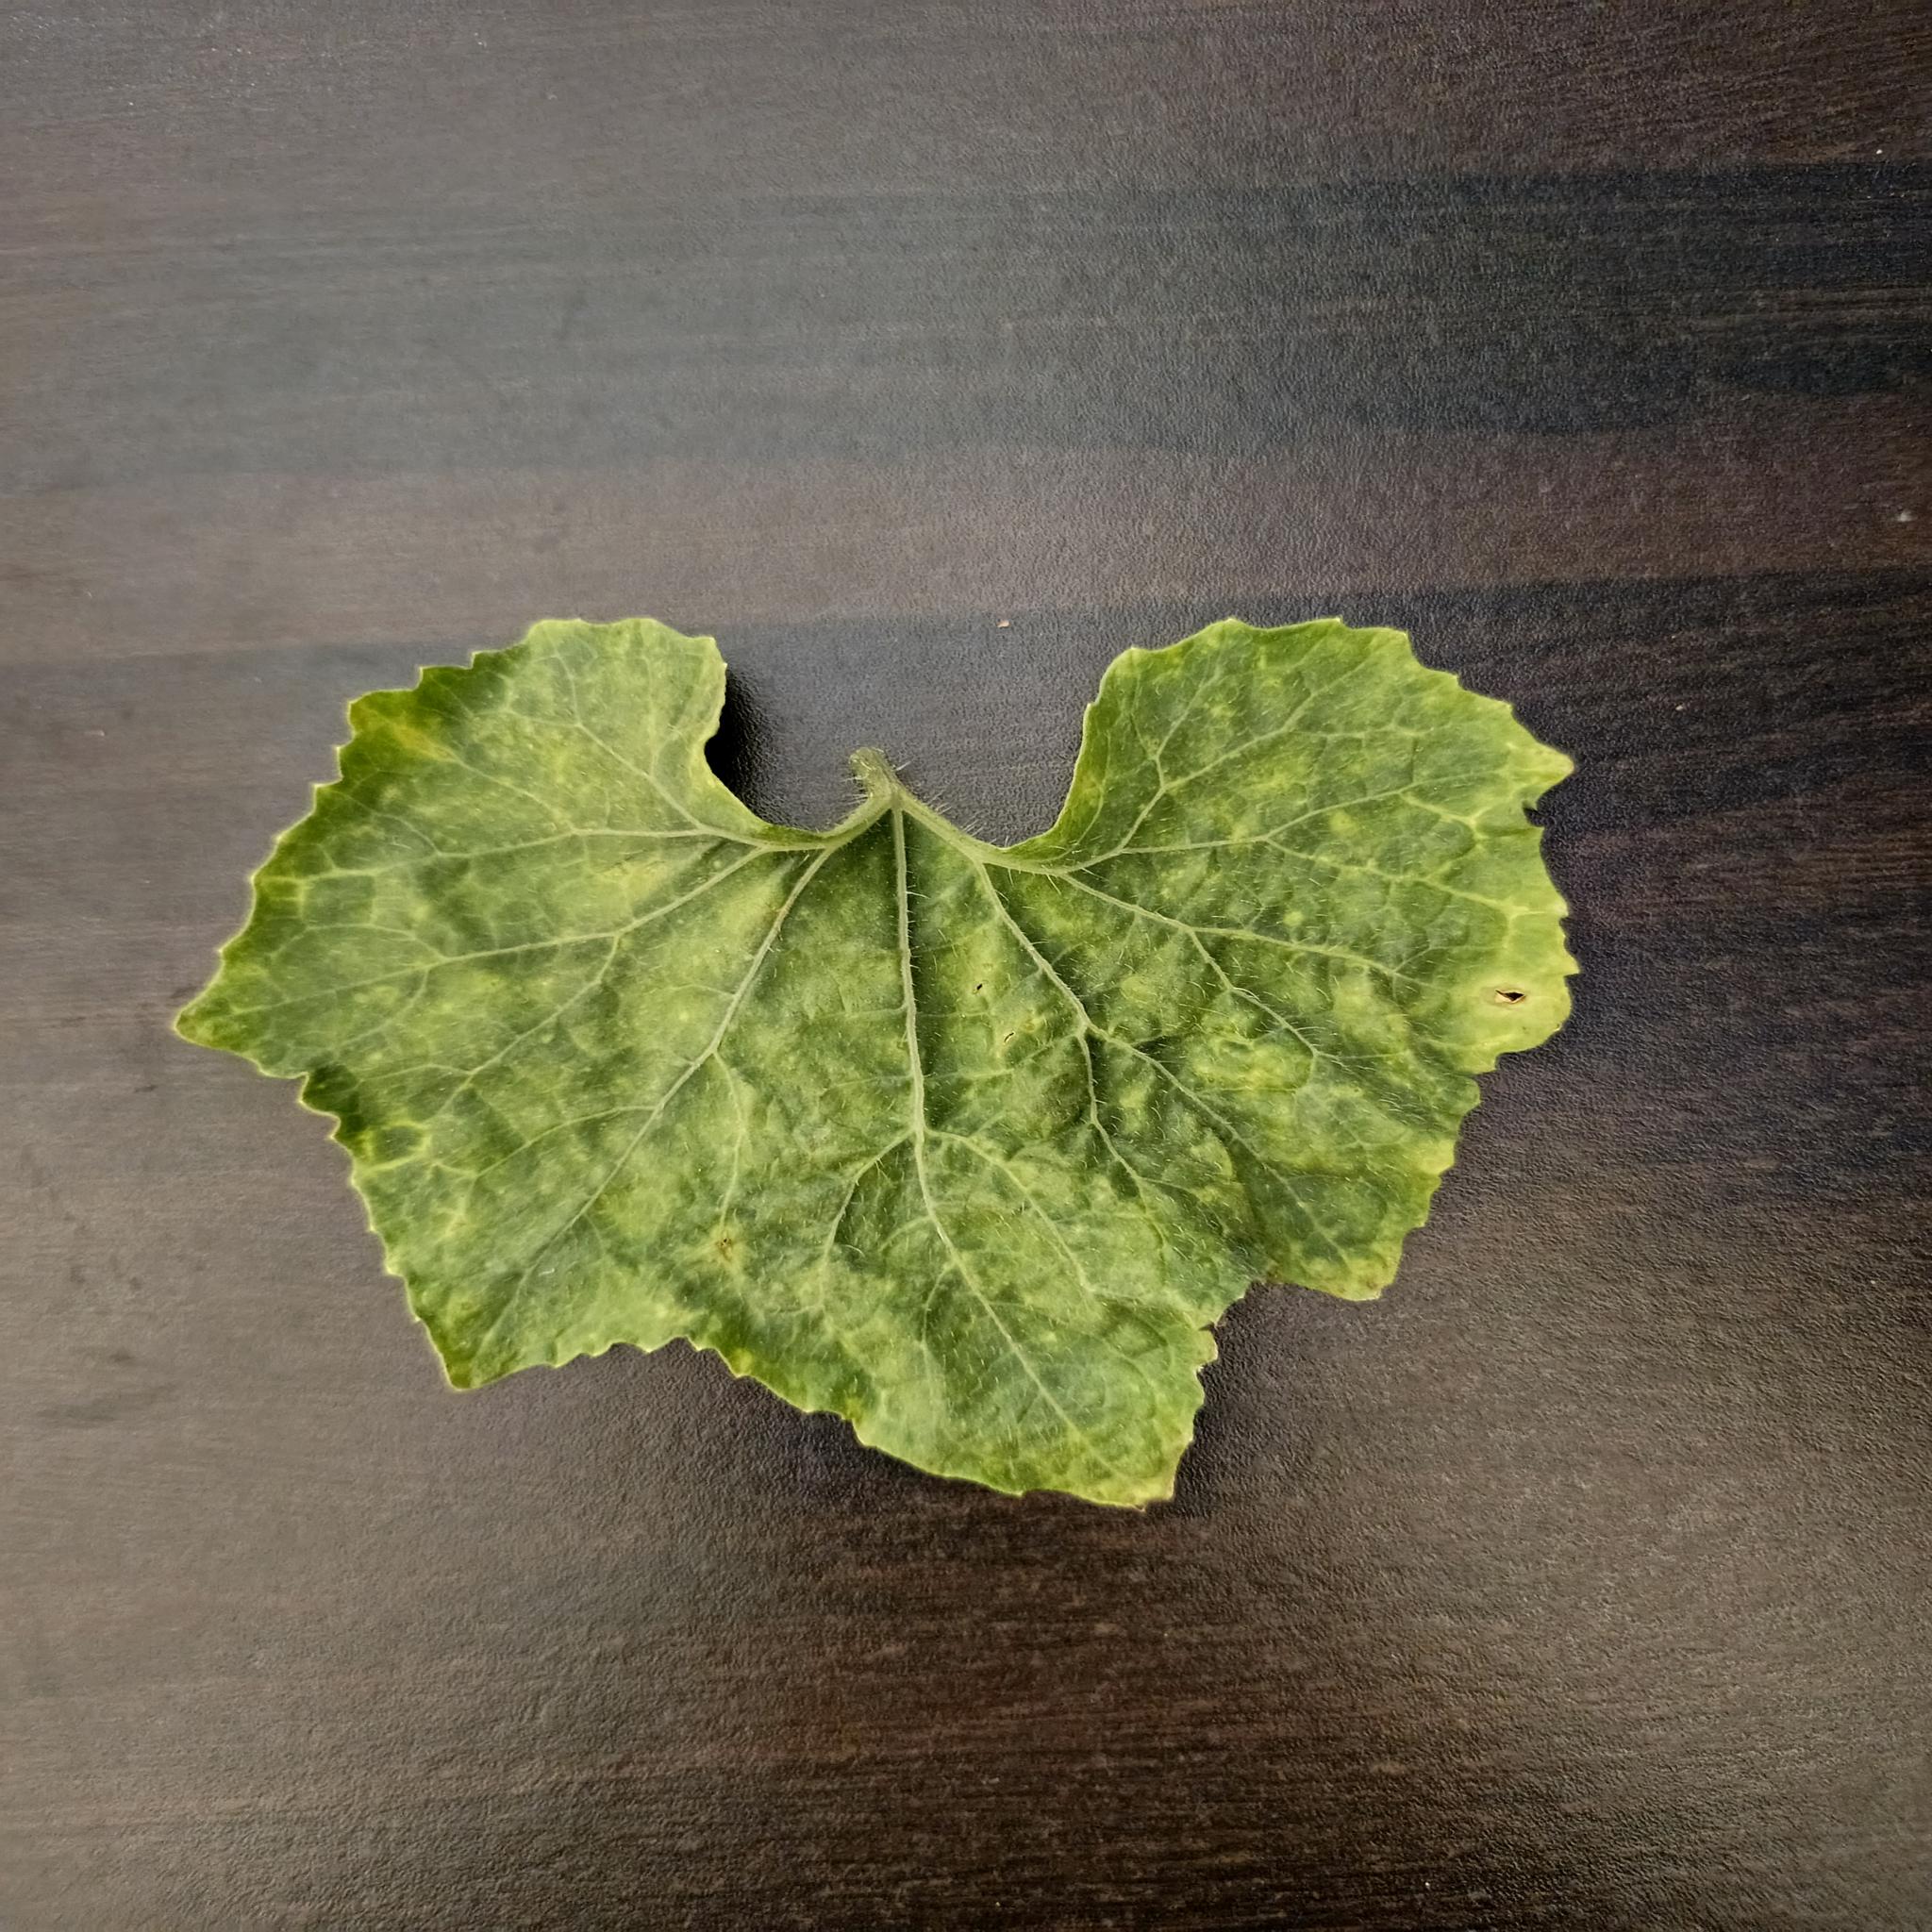
Label: Leaf curl